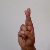
The image shows a hand gesture representing the letter 'R' in Indian Sign Language.